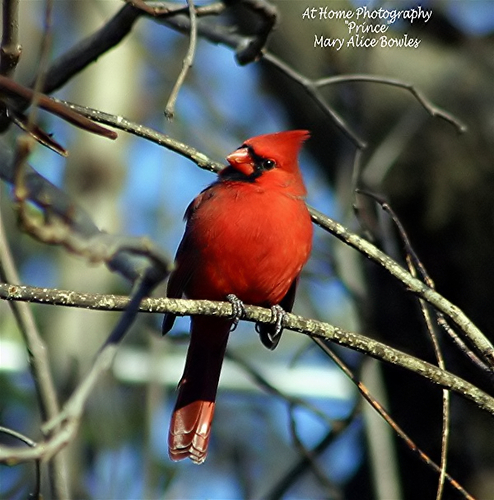
a medium bird which is red all over including its crest and it's bill which has a black ring around ita small bird with a red crown, breast and belly, with black markings on its face, tail and wings.
this bird is mostly red and black with long inner rectrices.
bird with red crown, beak, breast, belly and abdomen, and black eye, and gray feet
this regal red bird has a dense, short beak that looks very powerful.
this bird has feathers that are red and has an orange beak
this small sized bird has bright red feathers over the entire body and features a short orange beak that is outlined in black feathers that also extend back to the bird's black eyes.
a red bird with a black circle around its beak and short red pointed beak.
this bird is red with a black superciliary and a red pointed beak. its head is smaller compared to its body and it has a tufted crown.
this bird is bright red all over except for some grey in the wings and tail and a black face from which juts a strong conical red bill.
Species: Cardinal